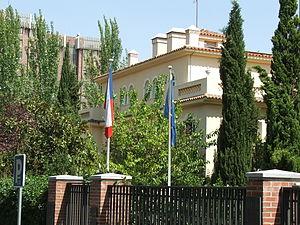
Ambassade de Tchéquie à Madrid - Espagne